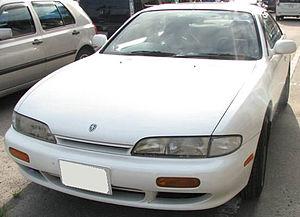
La Nissan 200SX désigne plusieurs automobiles produites par Nissan de 1974 à 2002 comme la Silvia, etc.